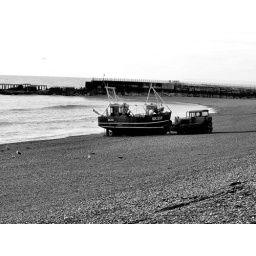
Getting fishing boats into the drink on Hastings beach. Hastings has the biggest beach based fishing fleet in the UK.